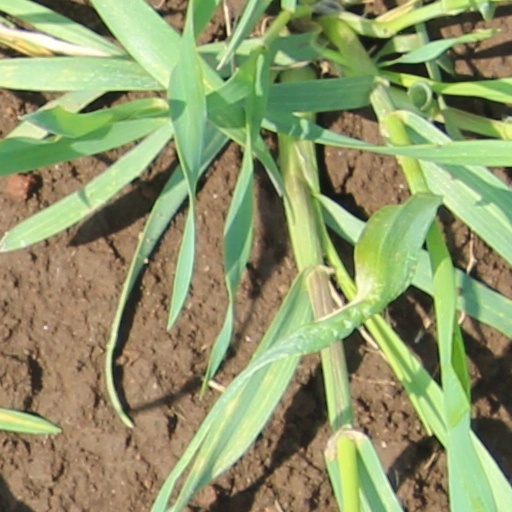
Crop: wheat